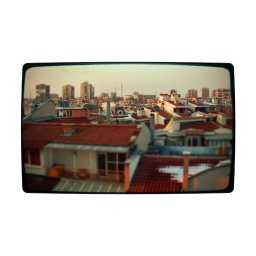
the only decent shot out of many after climbing an building site office block in freezing conditions!